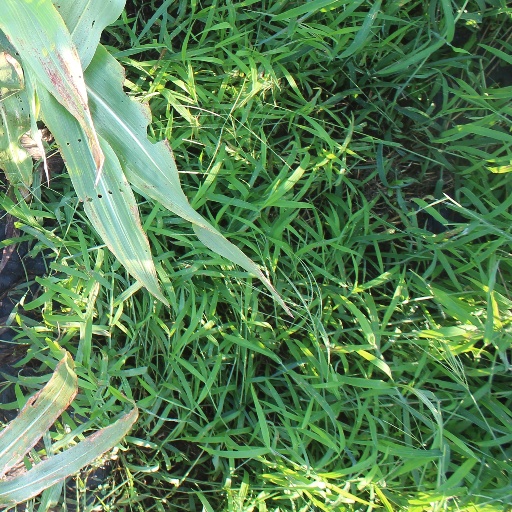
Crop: sorghum